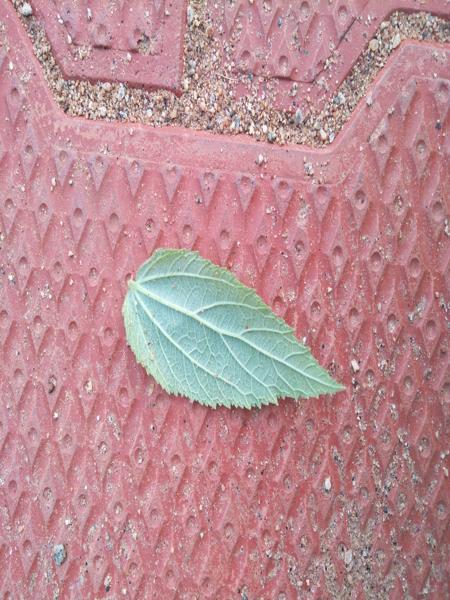
Plant: Gasagase